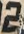
Number: 2